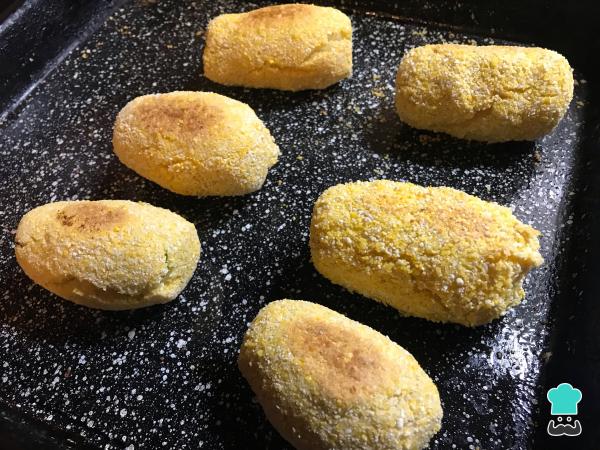
Una vez pasado ese tiempo, gira tus croquetas y cocínalas 3-5 minutos más para que se doren de forma pareja.